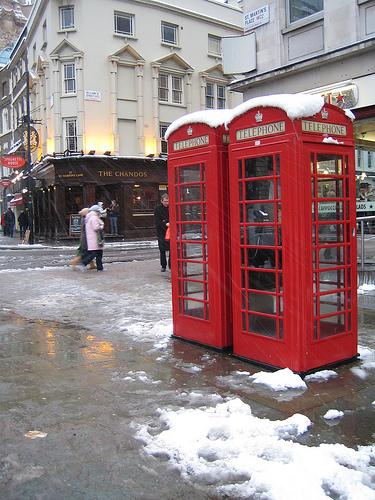
Weather: snow or frosty